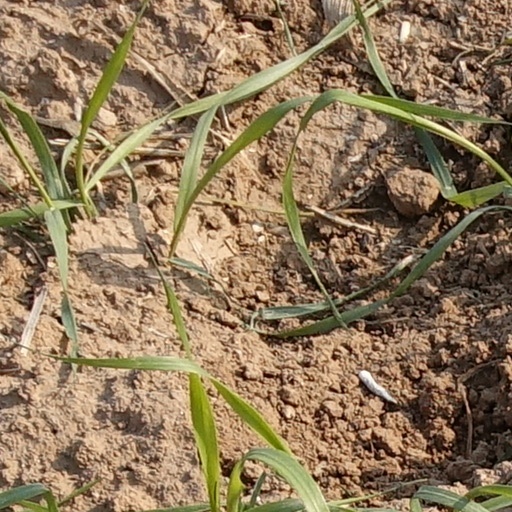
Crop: wheat